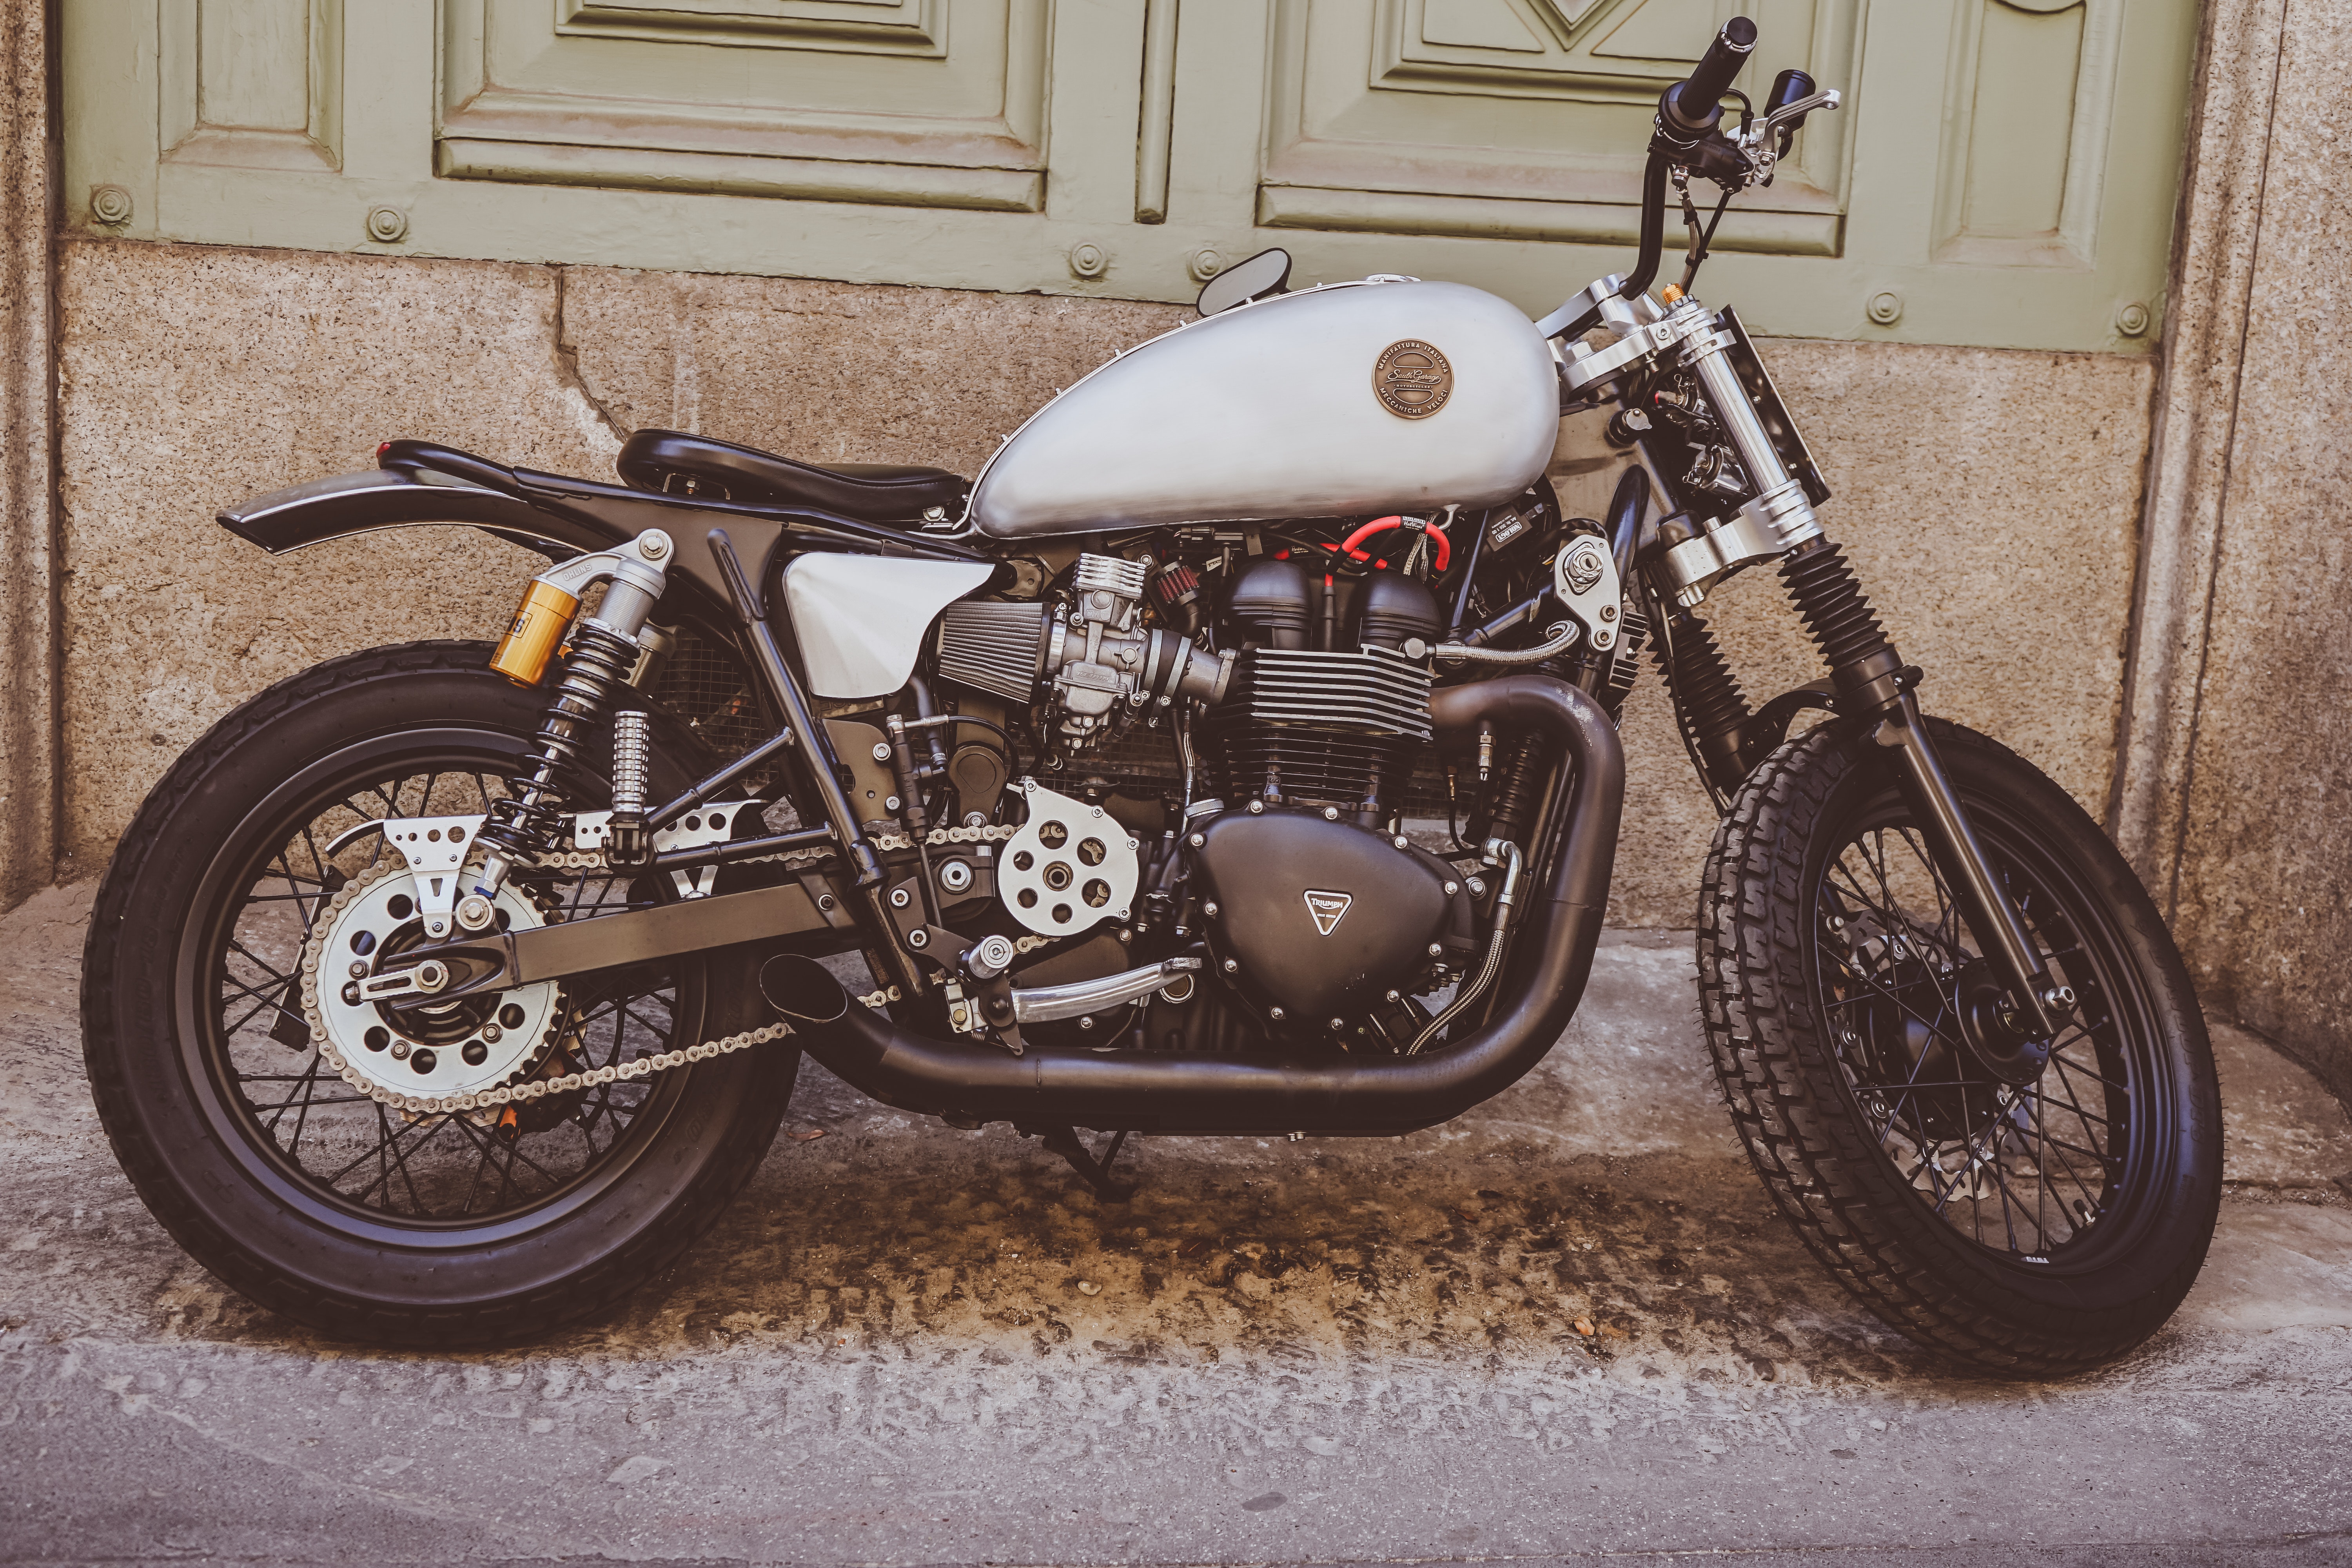
motorcycle, motor vehicle, vehicle, wheel, auto part